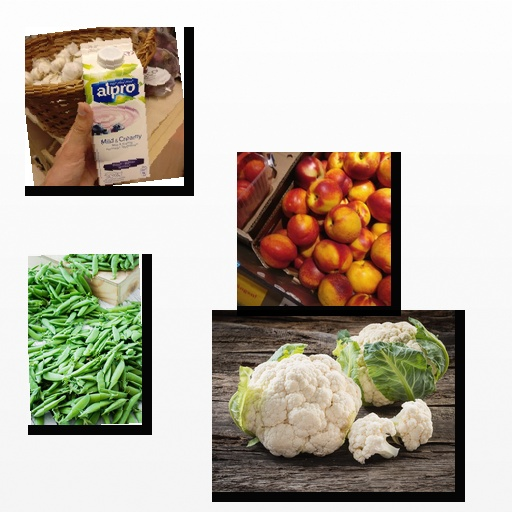
Food items: peas, blueberry_soyghurt, cauliflower, nectarine